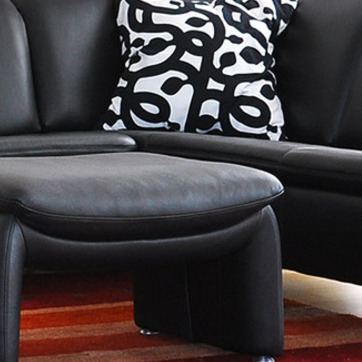
Material: leather